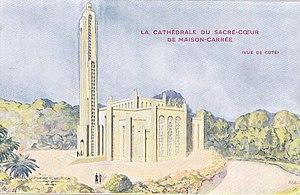
Maquette de la future église du Sacré-Coeur de Maison-Carrée telle que présentée aux donateurs dans un fascicule imprimé en 1932.
El-Harrach est une localité dans la banlieue d'Alger en Algérie. Simple lieu-dit sur la route d'Alger jusqu'au milieu du XIXᵉ siècle, cette localité devient la 12ᵉ ville d'Algérie au début des années 1950, avant d'être absorbée par la ville d'Alger à laquelle elle est rattachée administrativement en 1959 en tant qu'arrondissement. Le territoire historique d'El-Harrach est aujourd'hui partagé entre plusieurs communes de la wilaya d'Alger et certains de ses faubourgs constituent encore certains des quartiers les plus populaires et populeux de la capitale algérienne.